Modern Masterpieces of Science Fiction

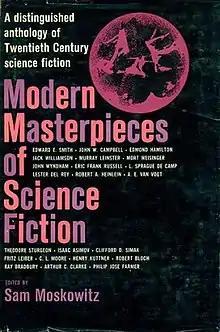
Dust-jacket illustration

Modern Masterpieces of Science Fiction is an anthology of science fiction short stories, edited by Sam Moskowitz. It was first published in hardcover by World Publishing Co. in 1965, and reprinted by Hyperion Press in 1974. It was split into three separate paperback anthologies published by MacFadden-Bartell; "Doorway Into Time" (1966), "The Vortex Blasters" (1968) and "Microcosmic God" (1968); the paperback editions omitted Moskowitz's introduction and the story by Robert Bloch.